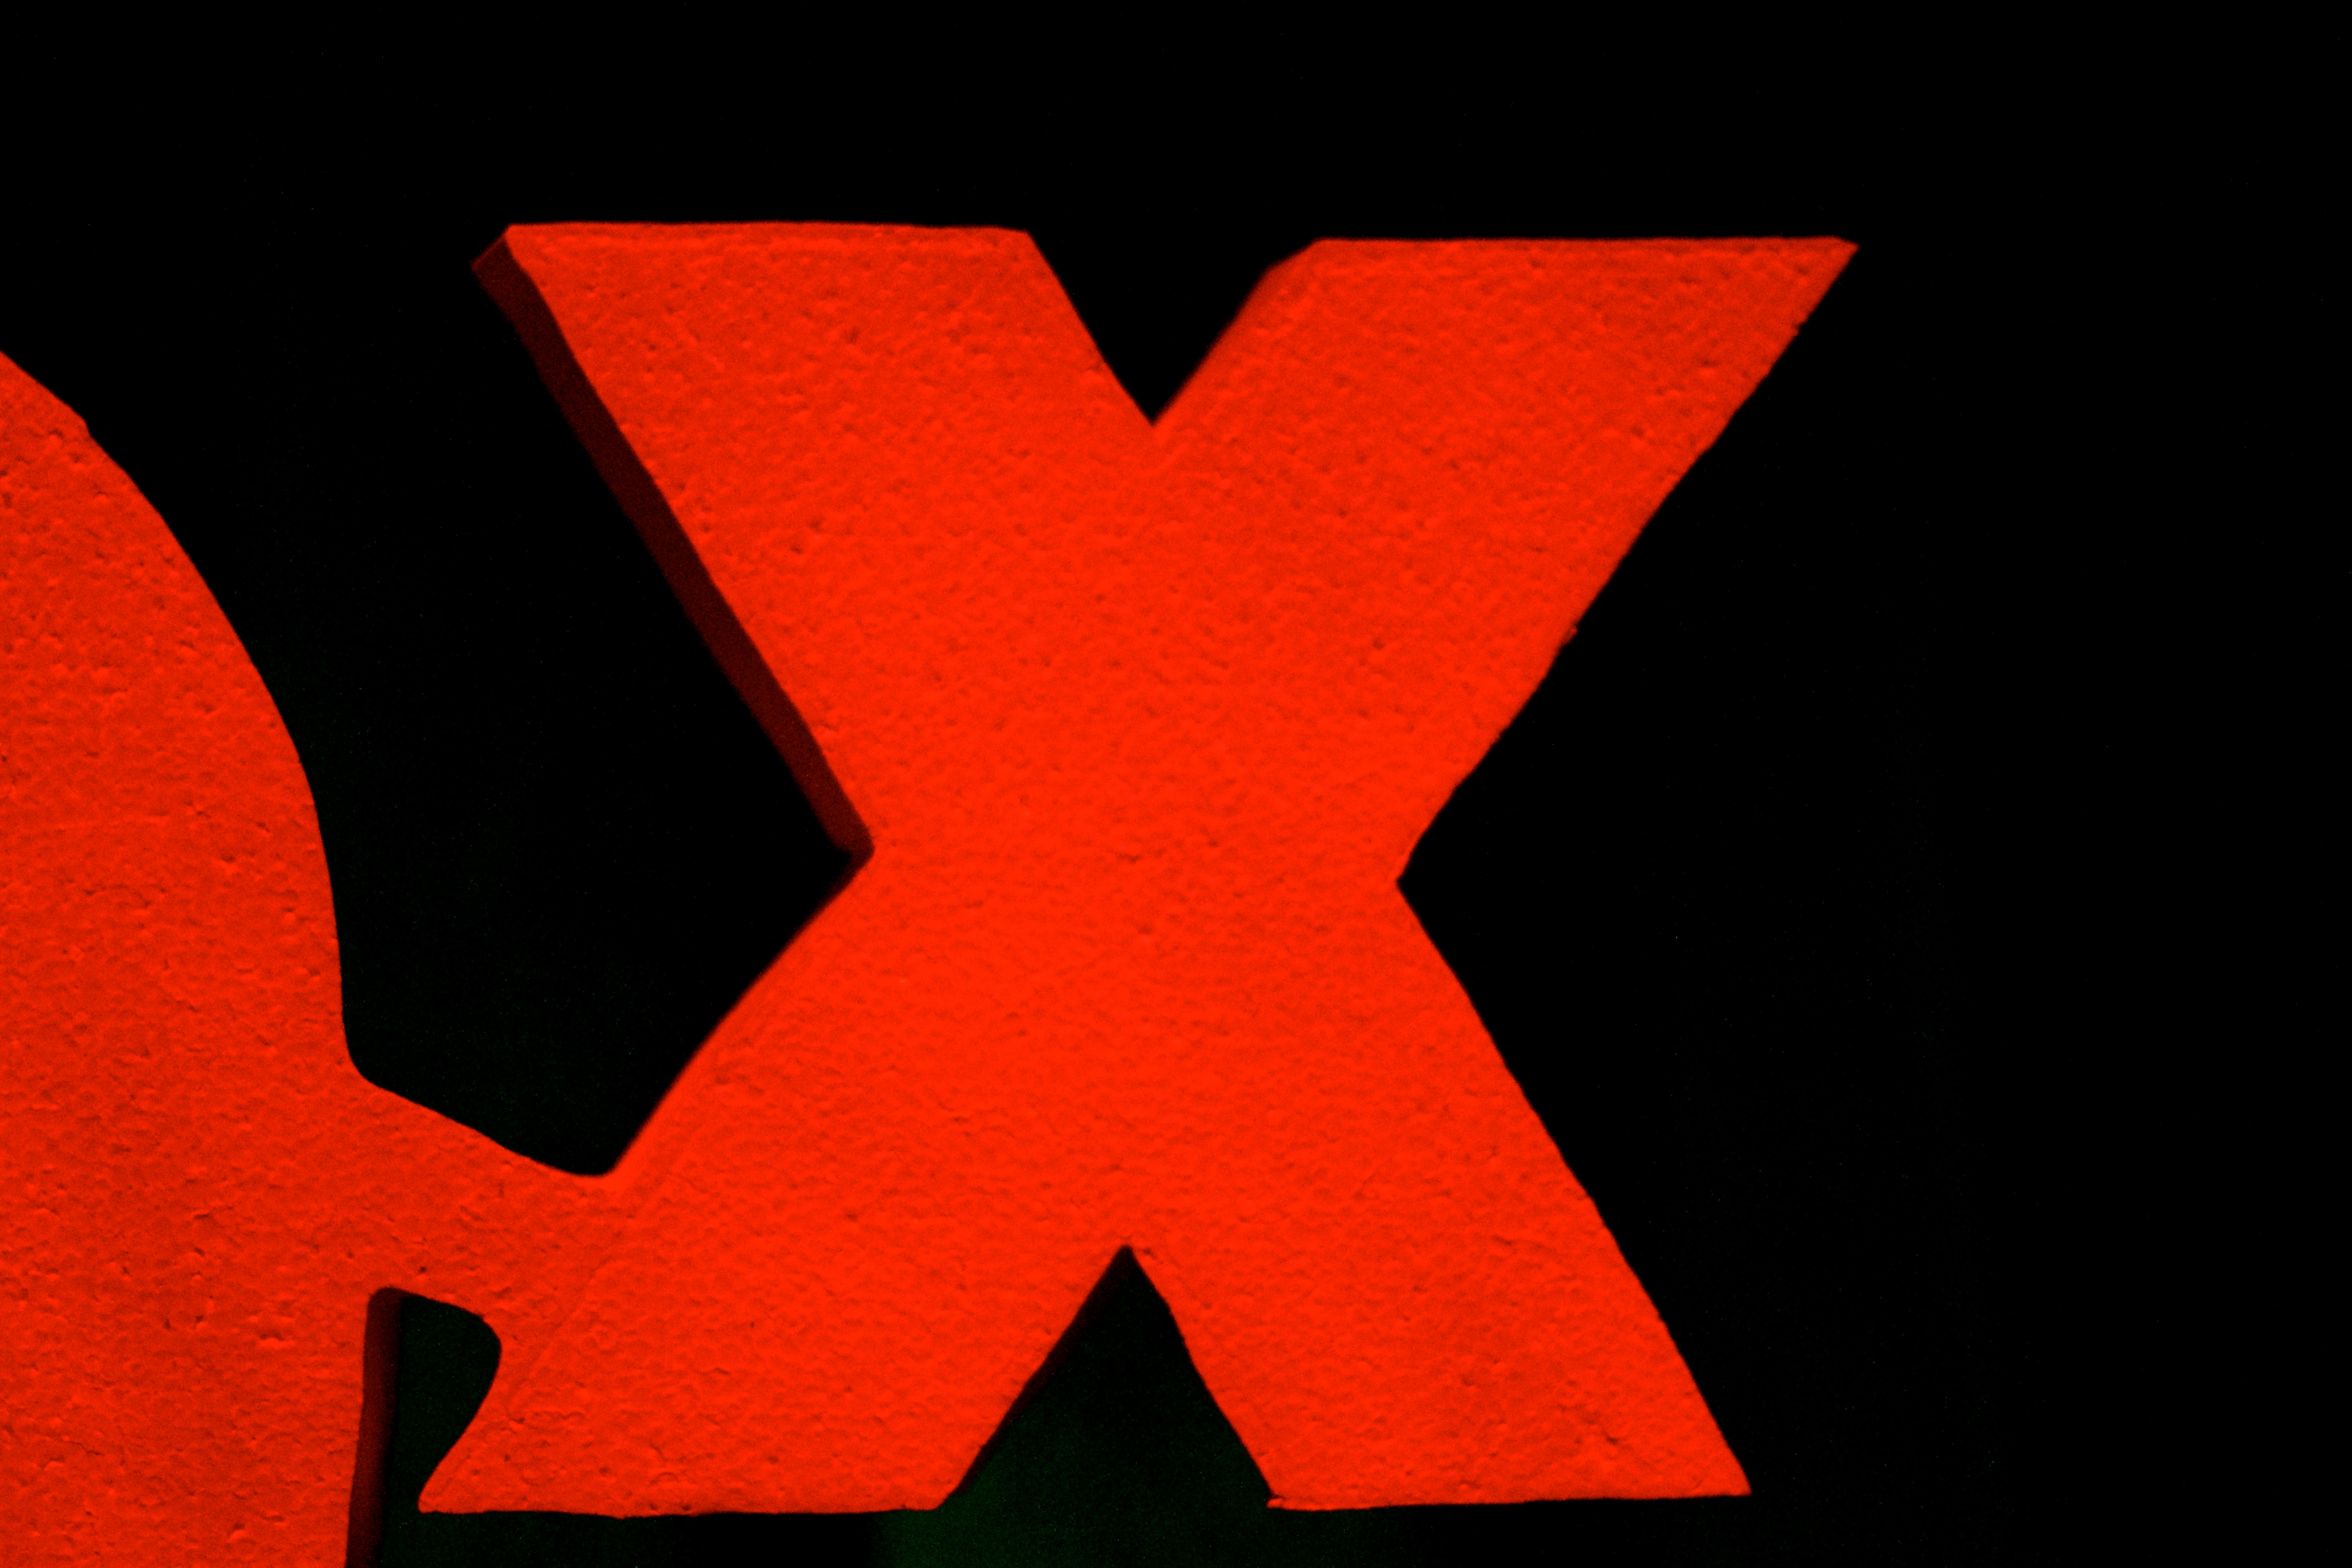
number, pattern, line, red, font, illustration, design, symmetry, organ, shape, tedxusagrado